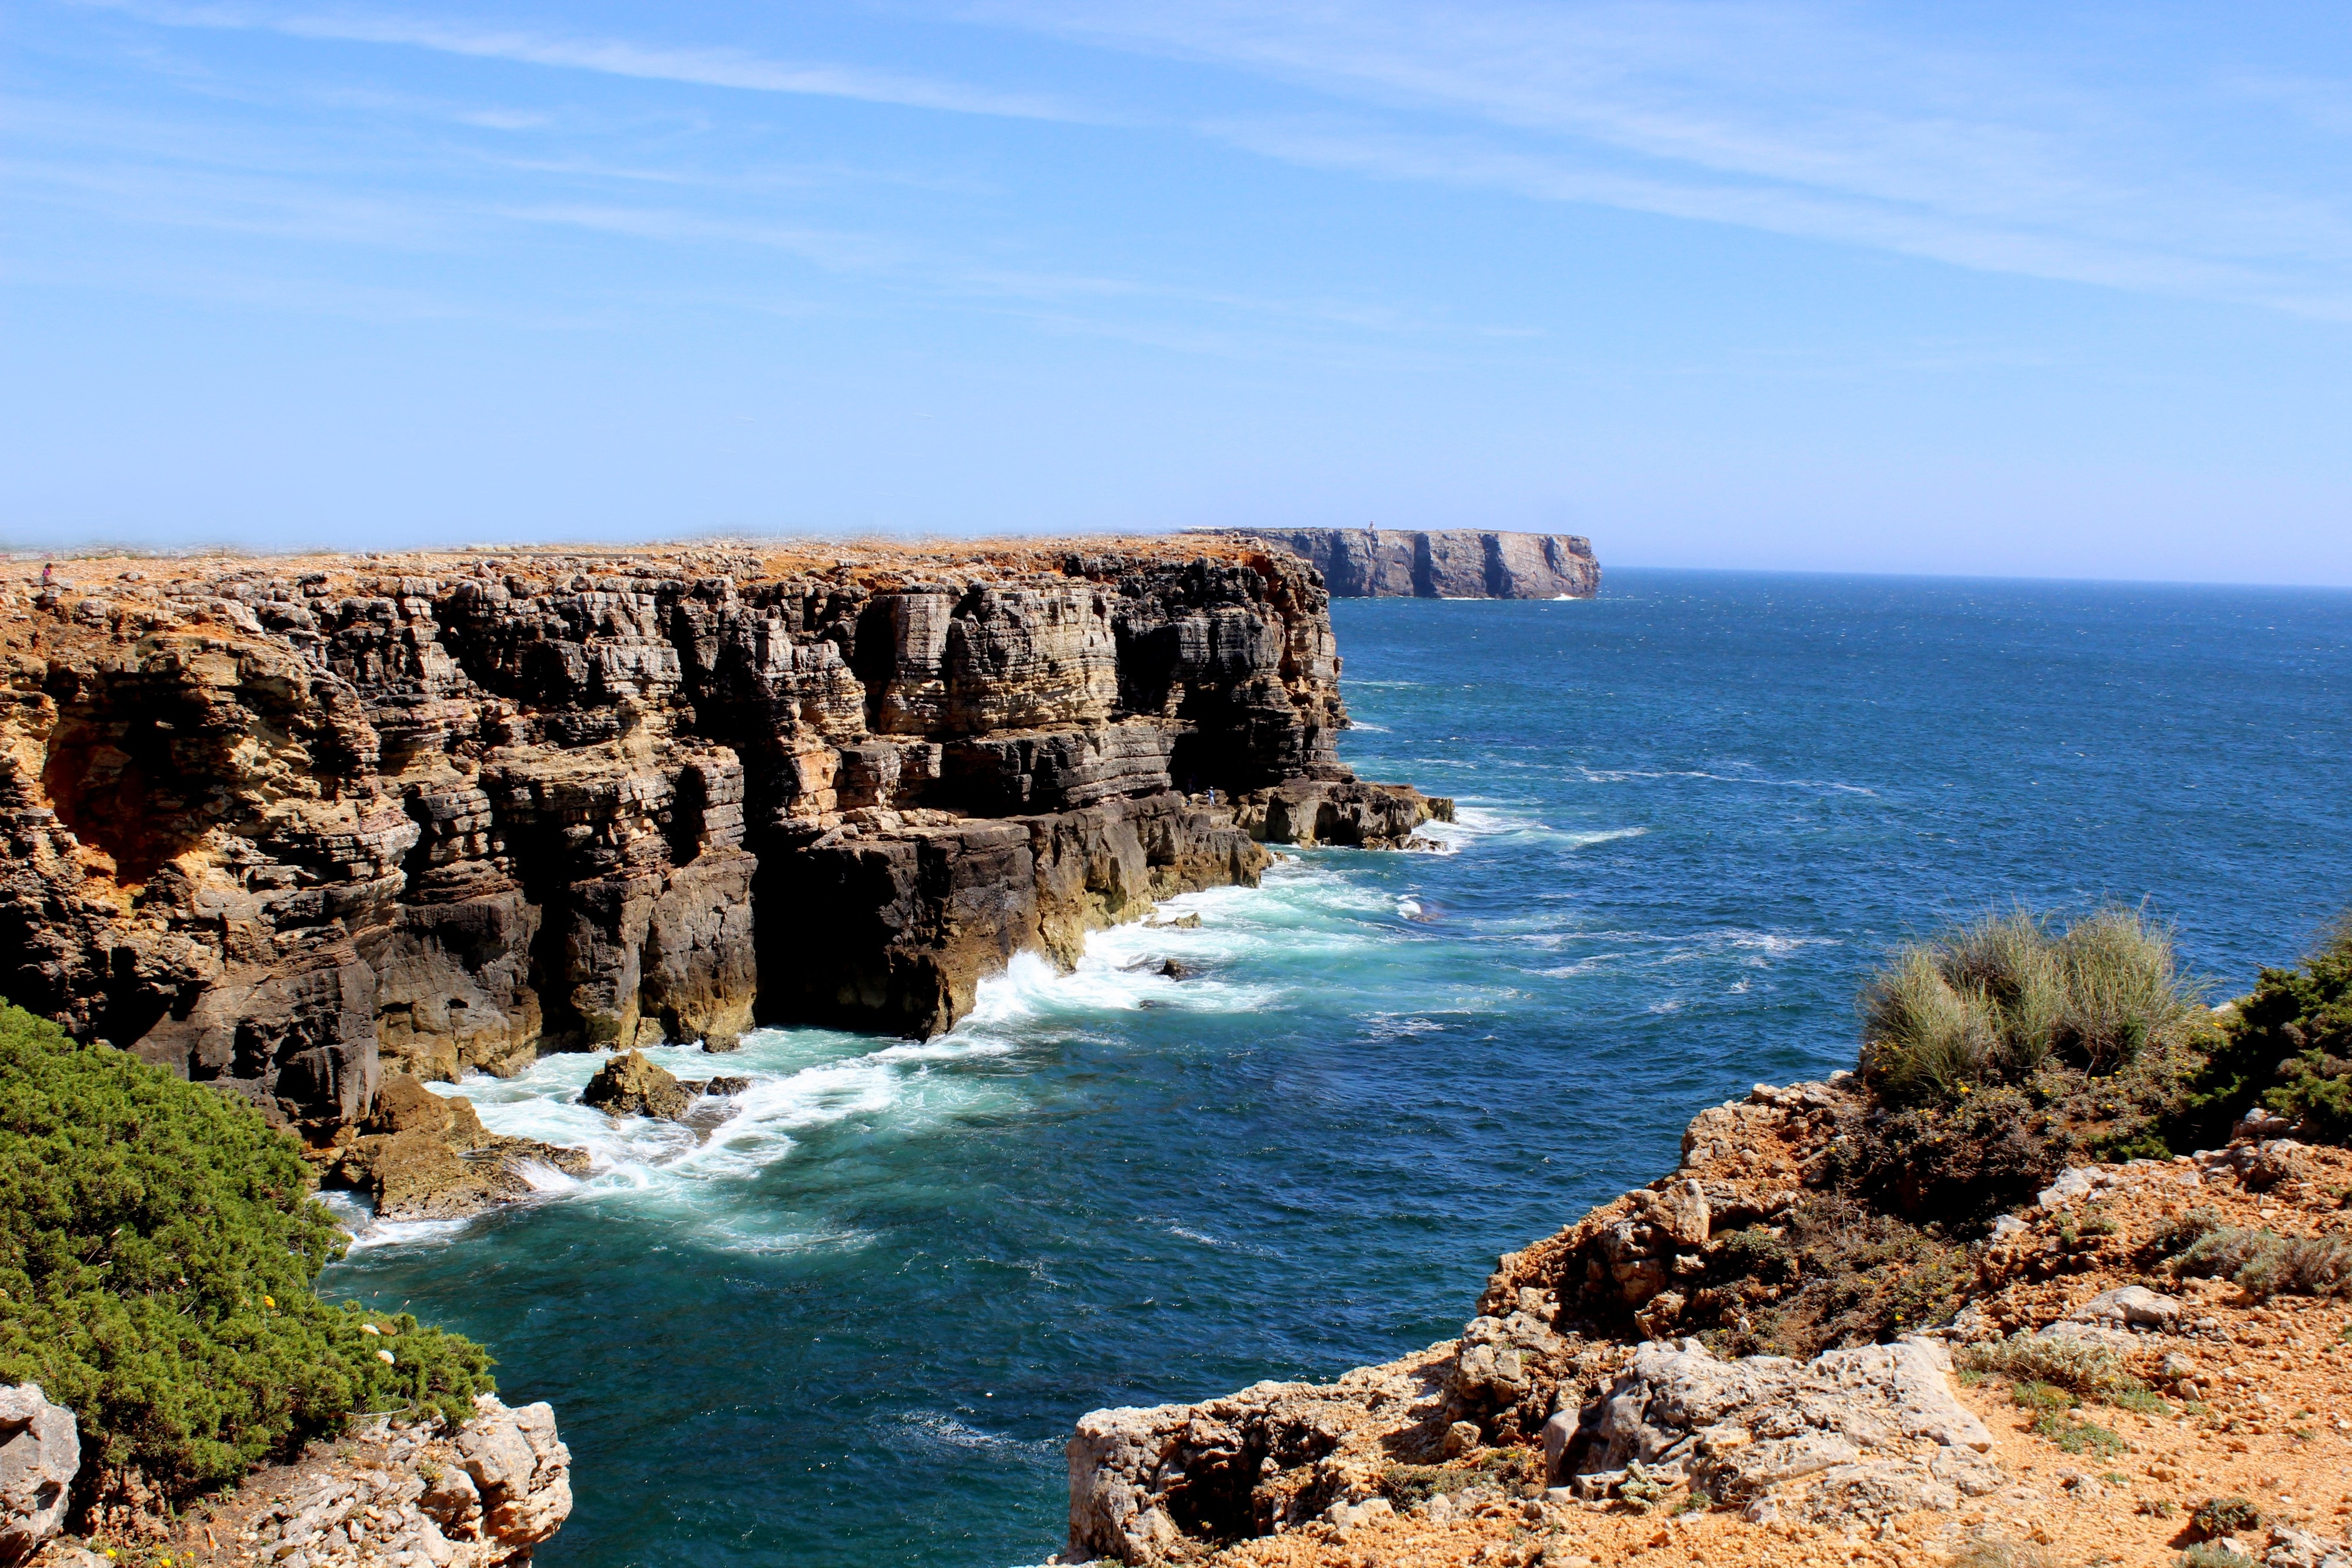
beach, landscape, sea, coast, rock, ocean, shore, vacation, formation, cliff, cove, bay, stack, terrain, body of water, waves, geology, portugal, algarve, cape, landform, natural arch, geographical feature